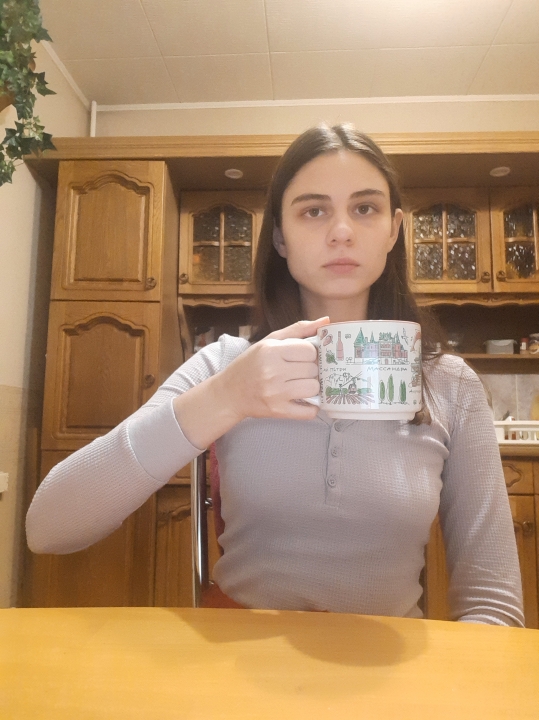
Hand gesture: no_gesture